Camp Crame

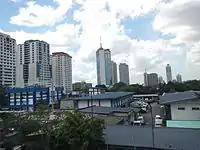
The blue-roofed Philippine National Police, Camp Crame buildings as viewed from the Santolan - Annapolis station.

In 1935, the Philippine Constabulary struck a deal with the City Government of Manila to exchange its Gagalangin barracks compound in Tondo (now the site of Florentino Torres High School) for a large tract of land in the New Manila Heights, which was then part of San Juan, Rizal. Part of this tract became Camp Crame, Camp Murphy (now Camp Aguinaldo), and Zablan Field, site the Philippine Constabulary Air Corps (PCAC, now Barangay White Plains in Quezon City). The camp was later transferred to the jurisdiction of Quezon City in 1941, and briefly became part of the City of Greater Manila, resulting from Quezon City's merger with Manila and several Rizal towns, from 1942 to 1945.